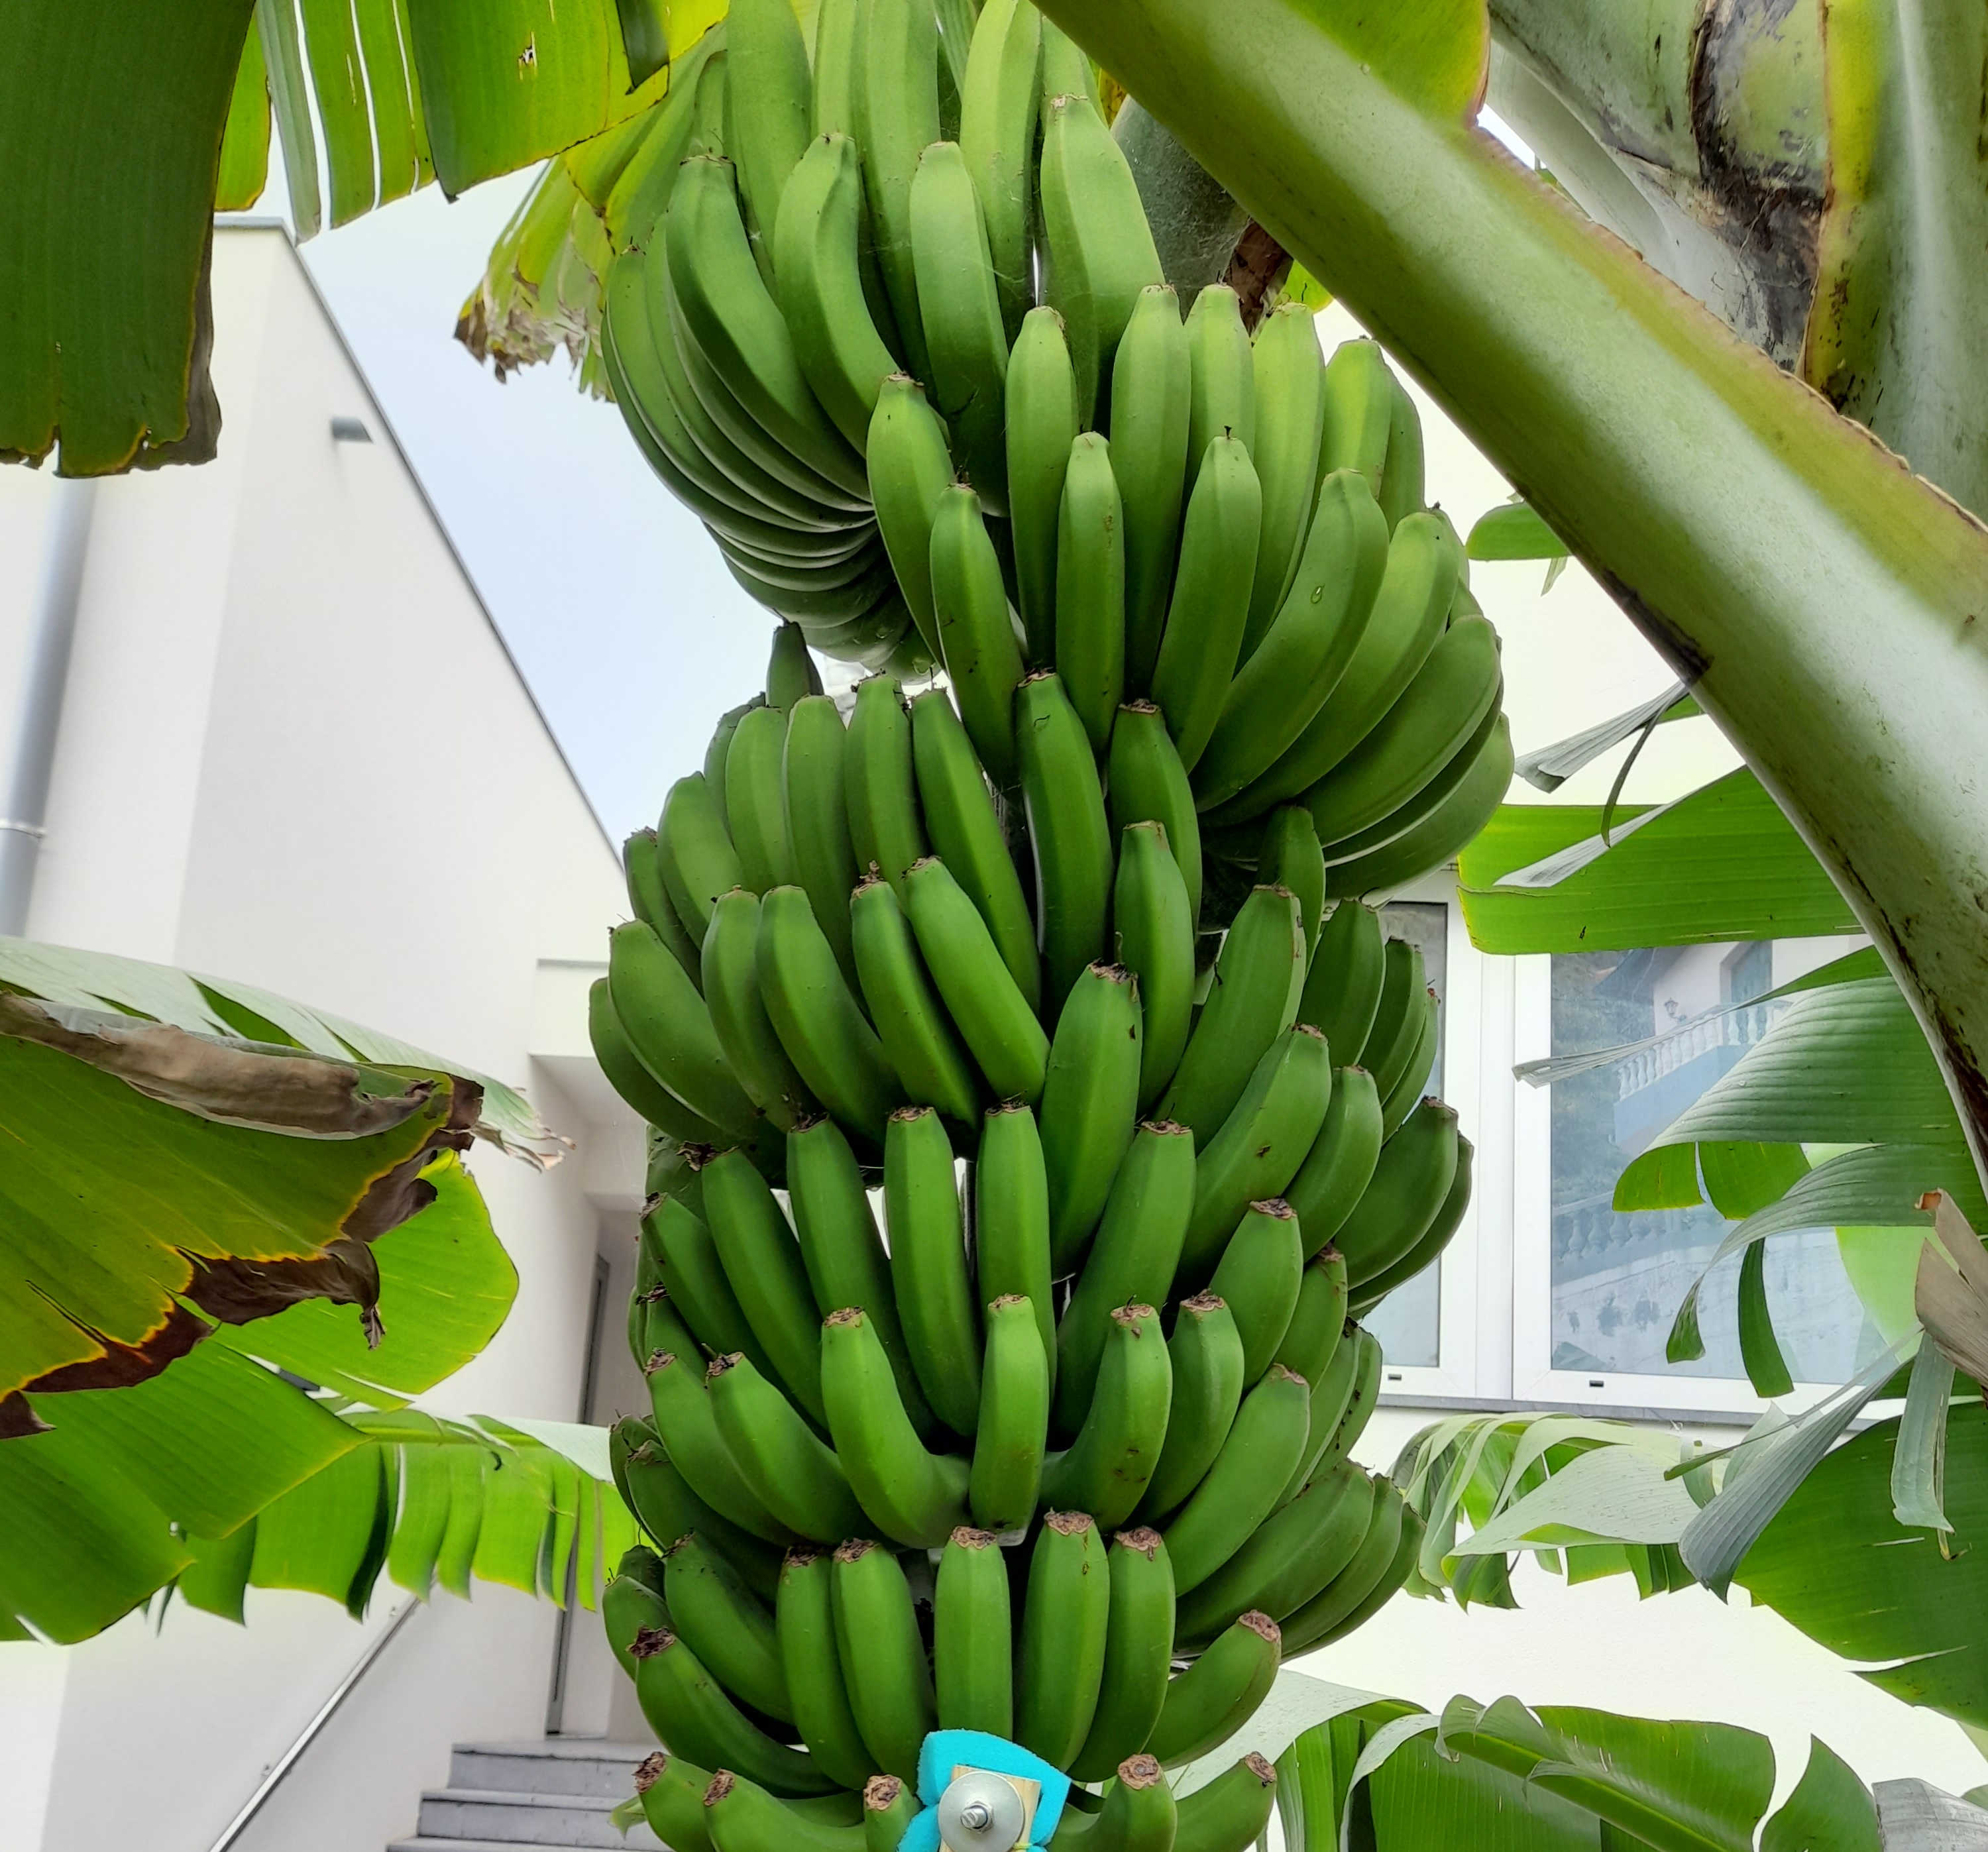
Label: Keep